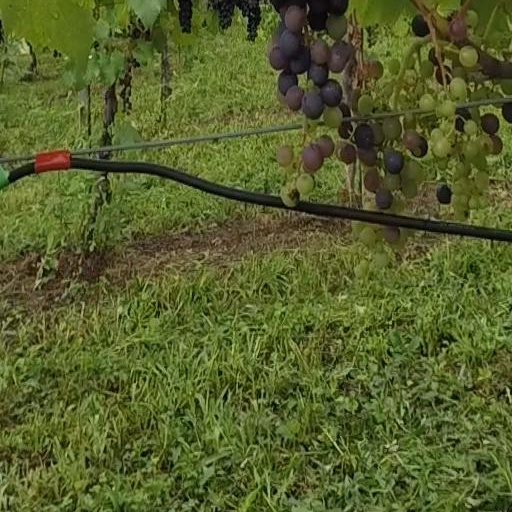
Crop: grape